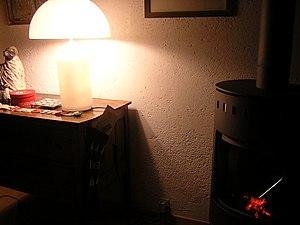
Lampe Atollo par Vico Magistretti (Noël).
Ludovico "Vico" Magistretti est un designer italien né à Milan le 6 octobre 1920 et décédé dans sa ville natale le 19 septembre 2006.
La lampe Atollo est une création du designer italien Vico Magistretti, publiée en 1977. Cet objet du design industriel est fabriqué et commercialisé par la firme italienne O Luce.